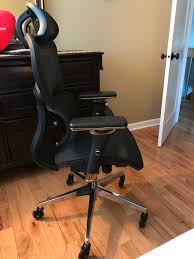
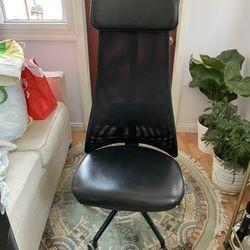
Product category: items_chair
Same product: no